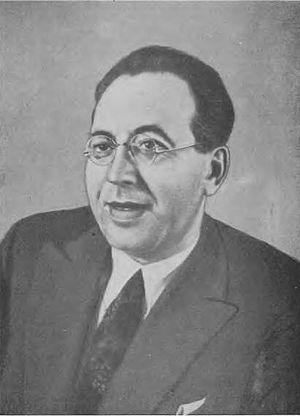
L’histoire des championnats d'échecs d'URSS s'étend de 1920 à 1991. Ceux-ci ont été les plus forts championnats nationaux d'échecs qui aient existé.